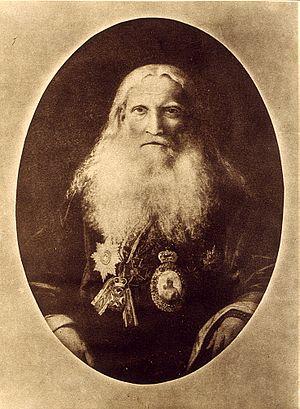
Porphyrius Uspensky est un voyageur et théologien russe spécialiste de l'histoire du Christianisme ancien. Il a occupé des fonctions importantes dans l'Église orthodoxe russe notamment évêque de Chigirin. Il est aussi découvreurs de codex.